Caio Collet

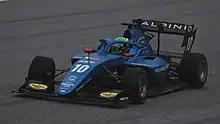
Collet driving for MP Motorsport during the 2022 Spielberg Formula 3 round.

Collet was retained by MP Motorsport for the 2022 season, partnering Alexander Smolyar and Kush Maini, stating he aimed to "lead the team" in his sophomore season. Collet barely missed reverse pole in Bahrain, but managed to make his way to seventh place. His feature race was not so lucky however, as his suspension broke going off-track while avoiding a slow Zane Maloney. After qualifying ninth in Imola, Collet claimed the lead of the sprint race early on, but was overtaken on the final lap by Franco Colapinto. Moments later, Collet's race came to an abrupt end after being tagged by Isack Hadjar. In the feature, Collet gambled on wet tyres on a damp track to take the lead early on, but was forced to pit after the track quickly dried up. He eventually finished the race in 11th place. In Barcelona, he broke his duck and scored his first podium of the year, overtaking Juan Manuel Correa with three laps to go. He finished seventh in the feature race, where he started.